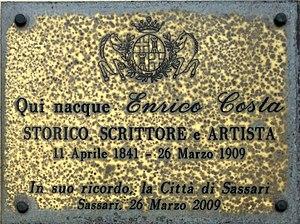
Plaque sur la maison natale de l'écrivain Enrico Costa à Sassari (Sardaigne, Italie) en juillet 2015.
Enrico Costa est un écrivain et un journaliste de Sardaigne originaire de Sassari.